St. Philomena's Cathedral, Mysore

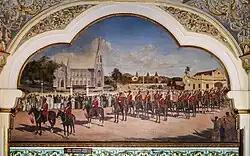
Mural of the church in the Mysore Palace

A church at the same location was built in the year 1843 during the reign of Maharaja Krishnaraja Wodeyar III and the Commission Rule. An inscription which was there at the time of laying the foundation of the present church in 1933 states: "In the name of that only God – the universal Lord who creates, protects, and reigns over the universe of Light, the mundane world and the assemblage of all created lives – this church is built 1843 years after the incarnation of Jesus Christ, the Enlightenment of the World, as man". In 1926, T. Thumboo Chetty, private secretary to Maharaja Krishnaraja Wadiyar IV, obtained a relic of the saint from Peter Pisani, the apostolic delegate of the East Indies. This relic was handed over to Father Cochet, who approached the maharaja in assisting him construct a church in honour of St. Philomena. The Maharaja laid the foundation stone of the church on 28 October 1933. In his speech on the day of the inauguration, he said: "The new church will be strongly and securely built upon a double foundation — Divine compassion and the eager gratitude of men." The construction of the church was completed under Bishop Rene Feuga's supervision. The relic of Saint Philomena is preserved in a catacomb below the main altar. This church is a good example of a blend of local culture. Some of the female statues are in sarees, a traditional Indian attire.